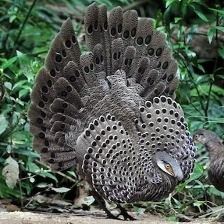
Species: BORNEAN PHEASANT
Scientific name: POLYPLECTRON SCHLEIERMACHERI